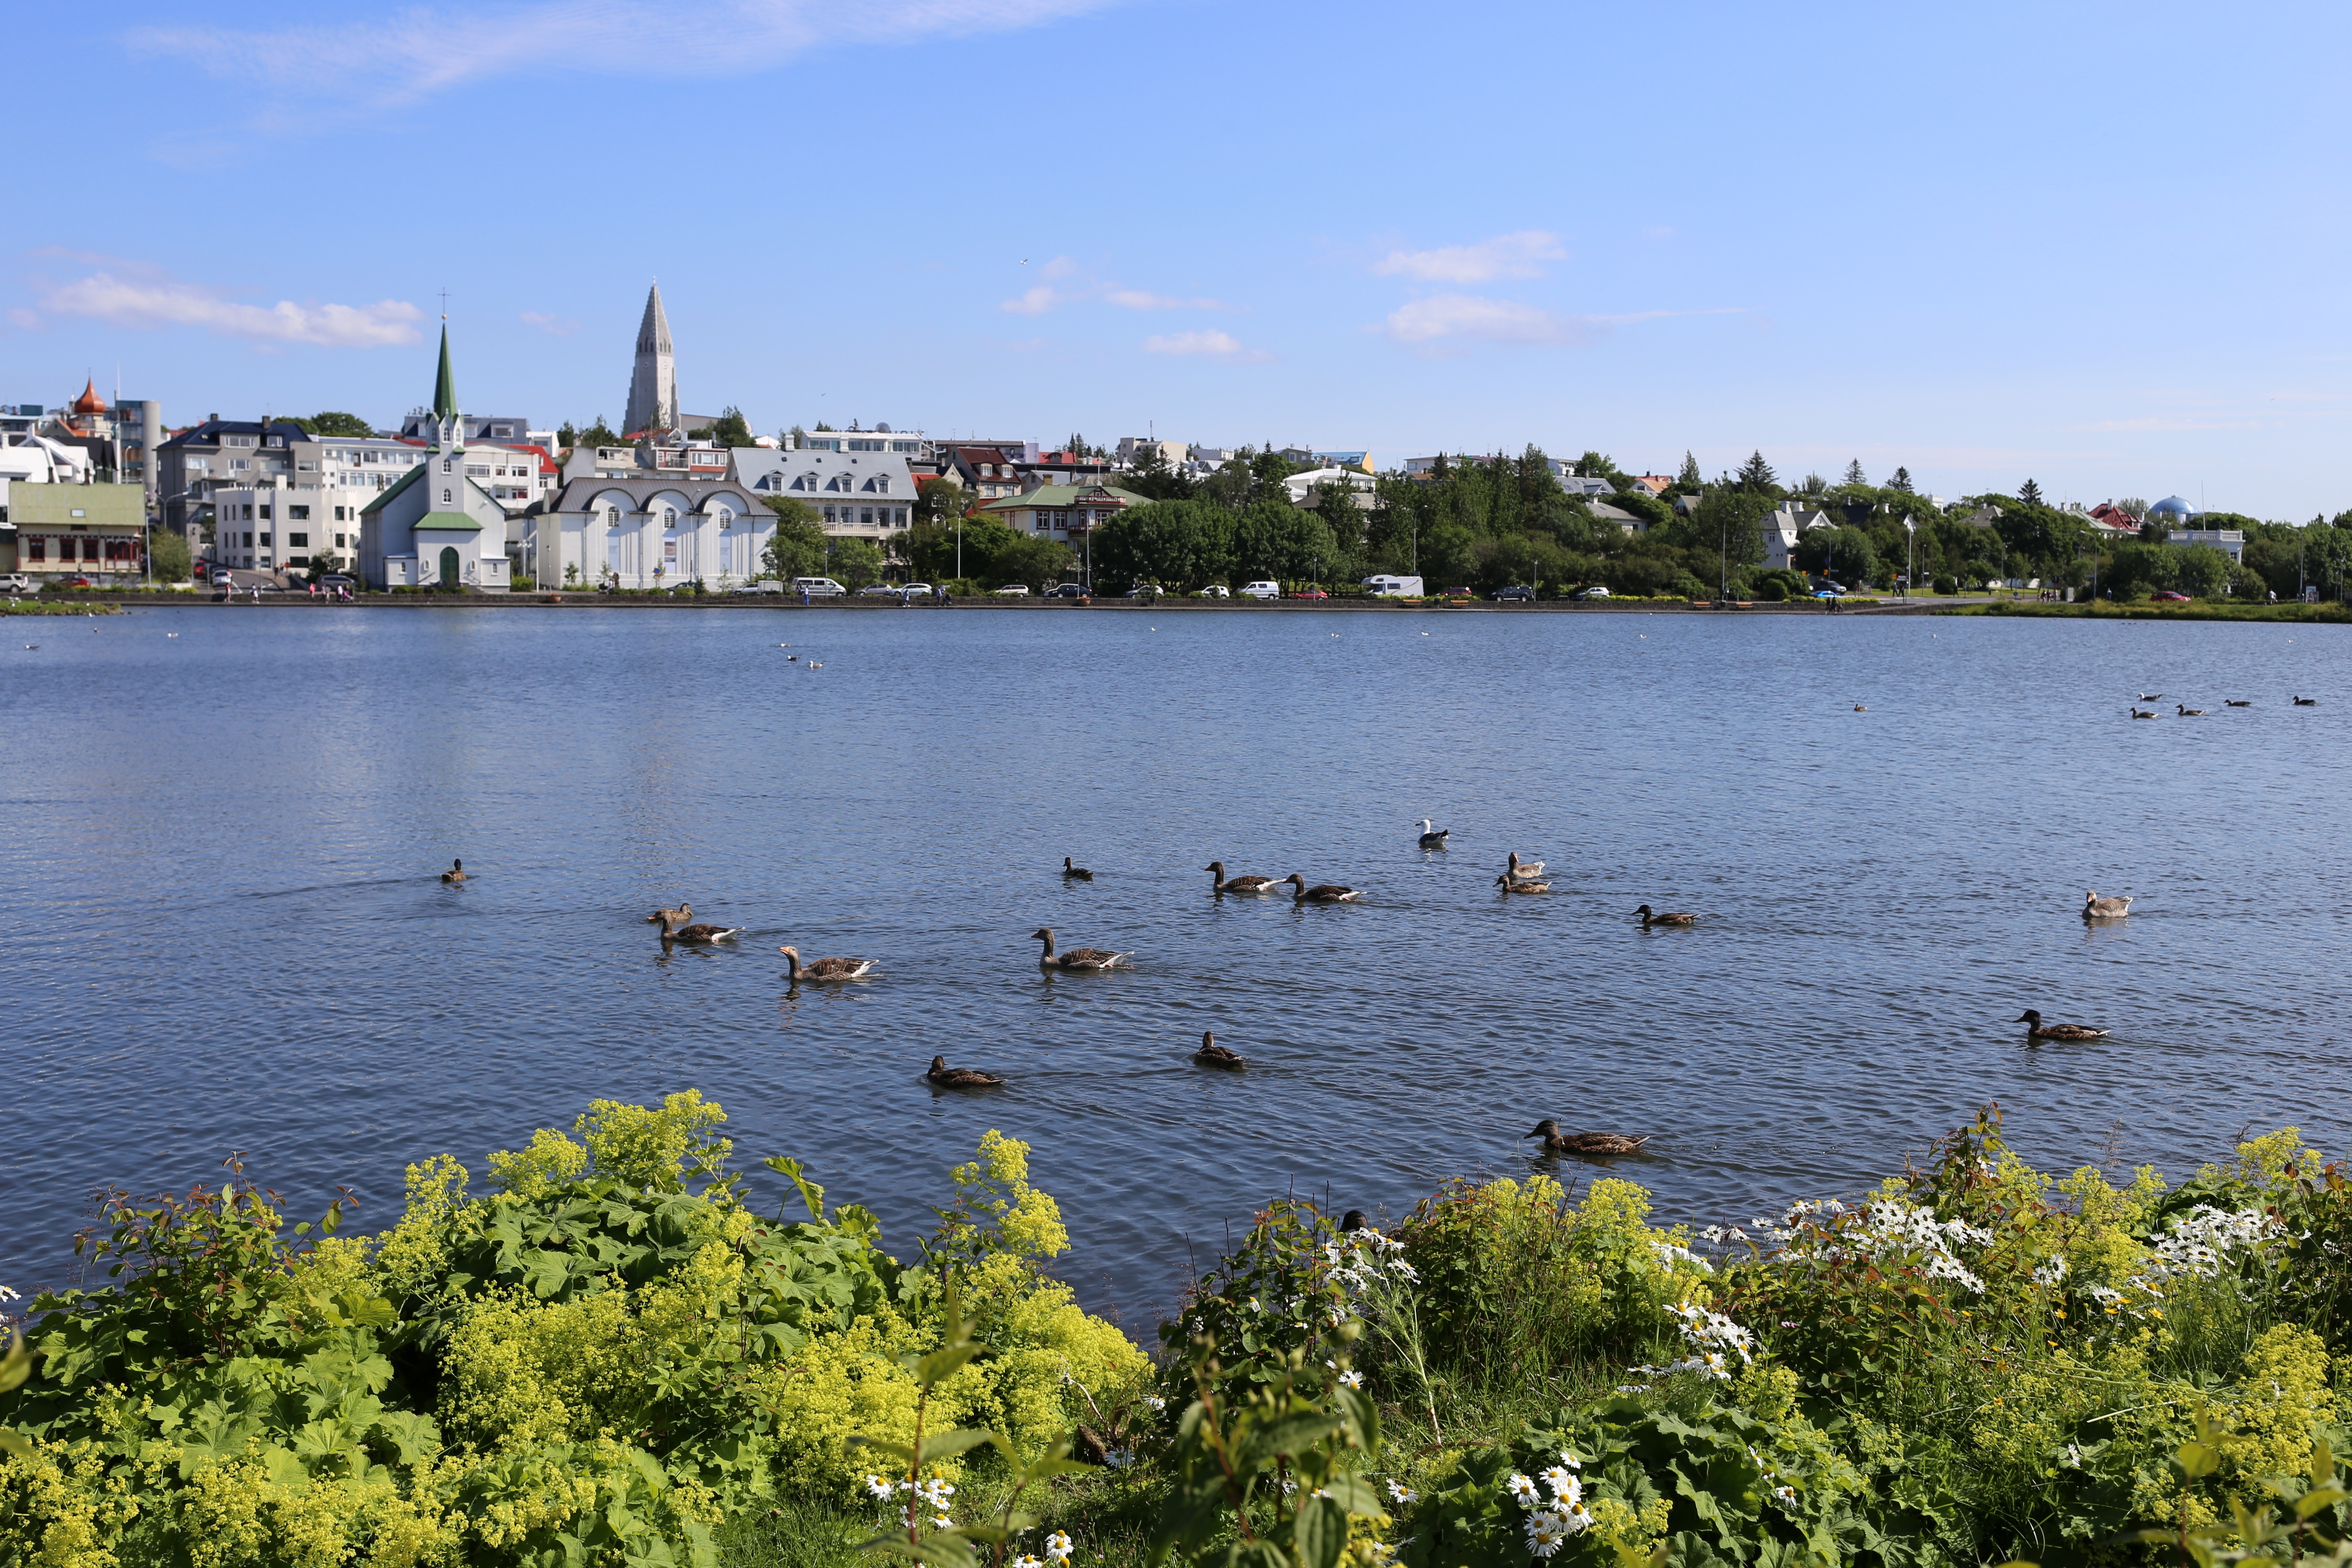
landscape, sea, coast, water, nature, sky, shore, lake, river, reflection, bay, church, iceland, reservoir, tourism, buildings, duck, boating, houses, wetland, superstructure, water bird, the city centre, rejkjavik